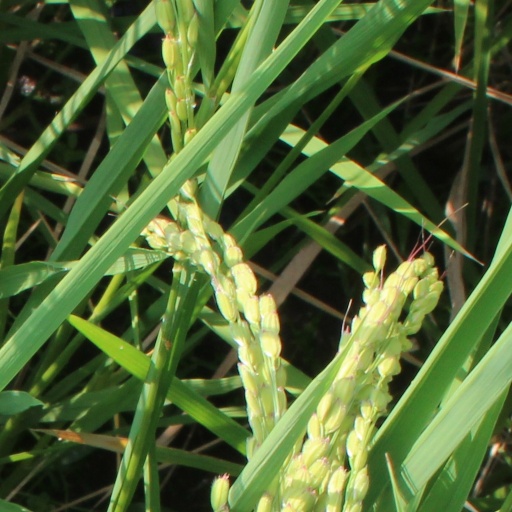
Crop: rice